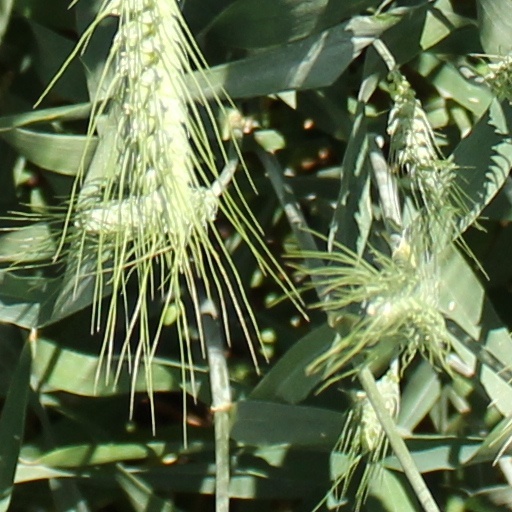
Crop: wheat